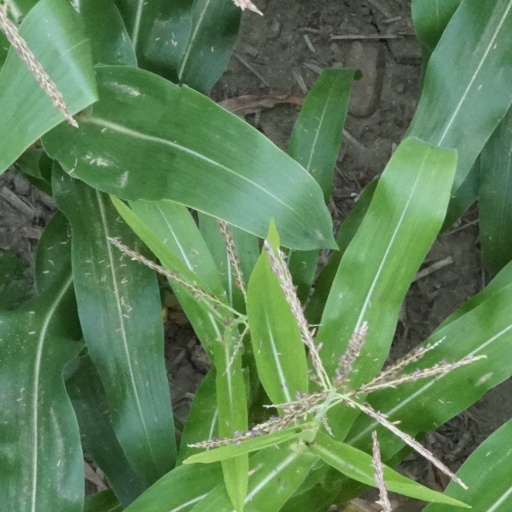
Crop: maize; corn